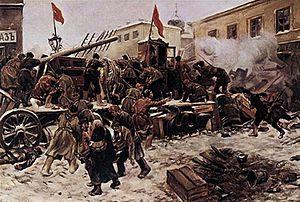
L'Insurrection de décembre 1905 de Moscou, s'est déroulée entre le 7 décembre 1905 et le 18 décembre 1905, principalement dans le district moscovite de Presnia. Elle a été le point culminant de la Révolution de 1905. Des milliers de travailleurs ont rejoint une insurrection armée contre le gouvernement impérial, dont les objectifs étaient sociaux et démocratiques.
1905 est une année commune commençant par un dimanche.
Vladimir Ilitch Oulianov, dit Lénine, né à Simbirsk le 10 avril 1870 et mort à Vichnie Gorki le 21 janvier 1924, est un révolutionnaire communiste, théoricien politique et homme d'État russe.